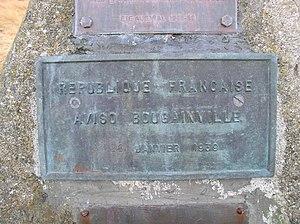
Borne déposée sur l'île de la Possession (Crozet) lors du passage de l'aviso Bougainville le 26 janvier 1939.
Le Bougainville était un aviso colonial, navire de tête de la classe Bougainville en service dans la Marine française.